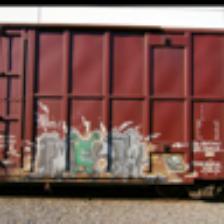
Label: NonHuman